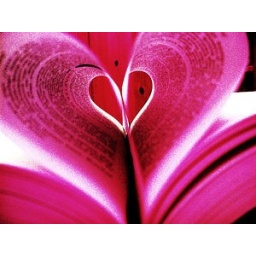
Heart in a pink book